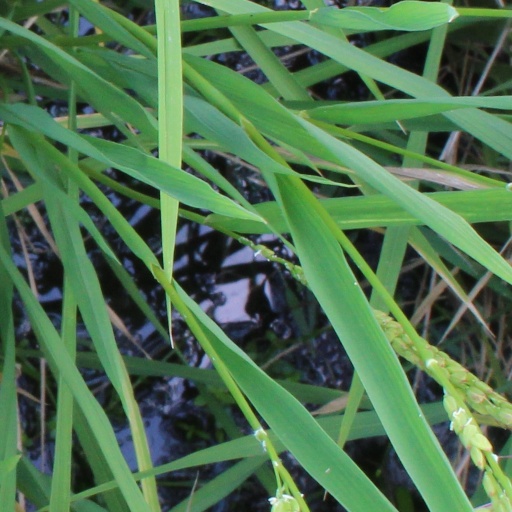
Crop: rice